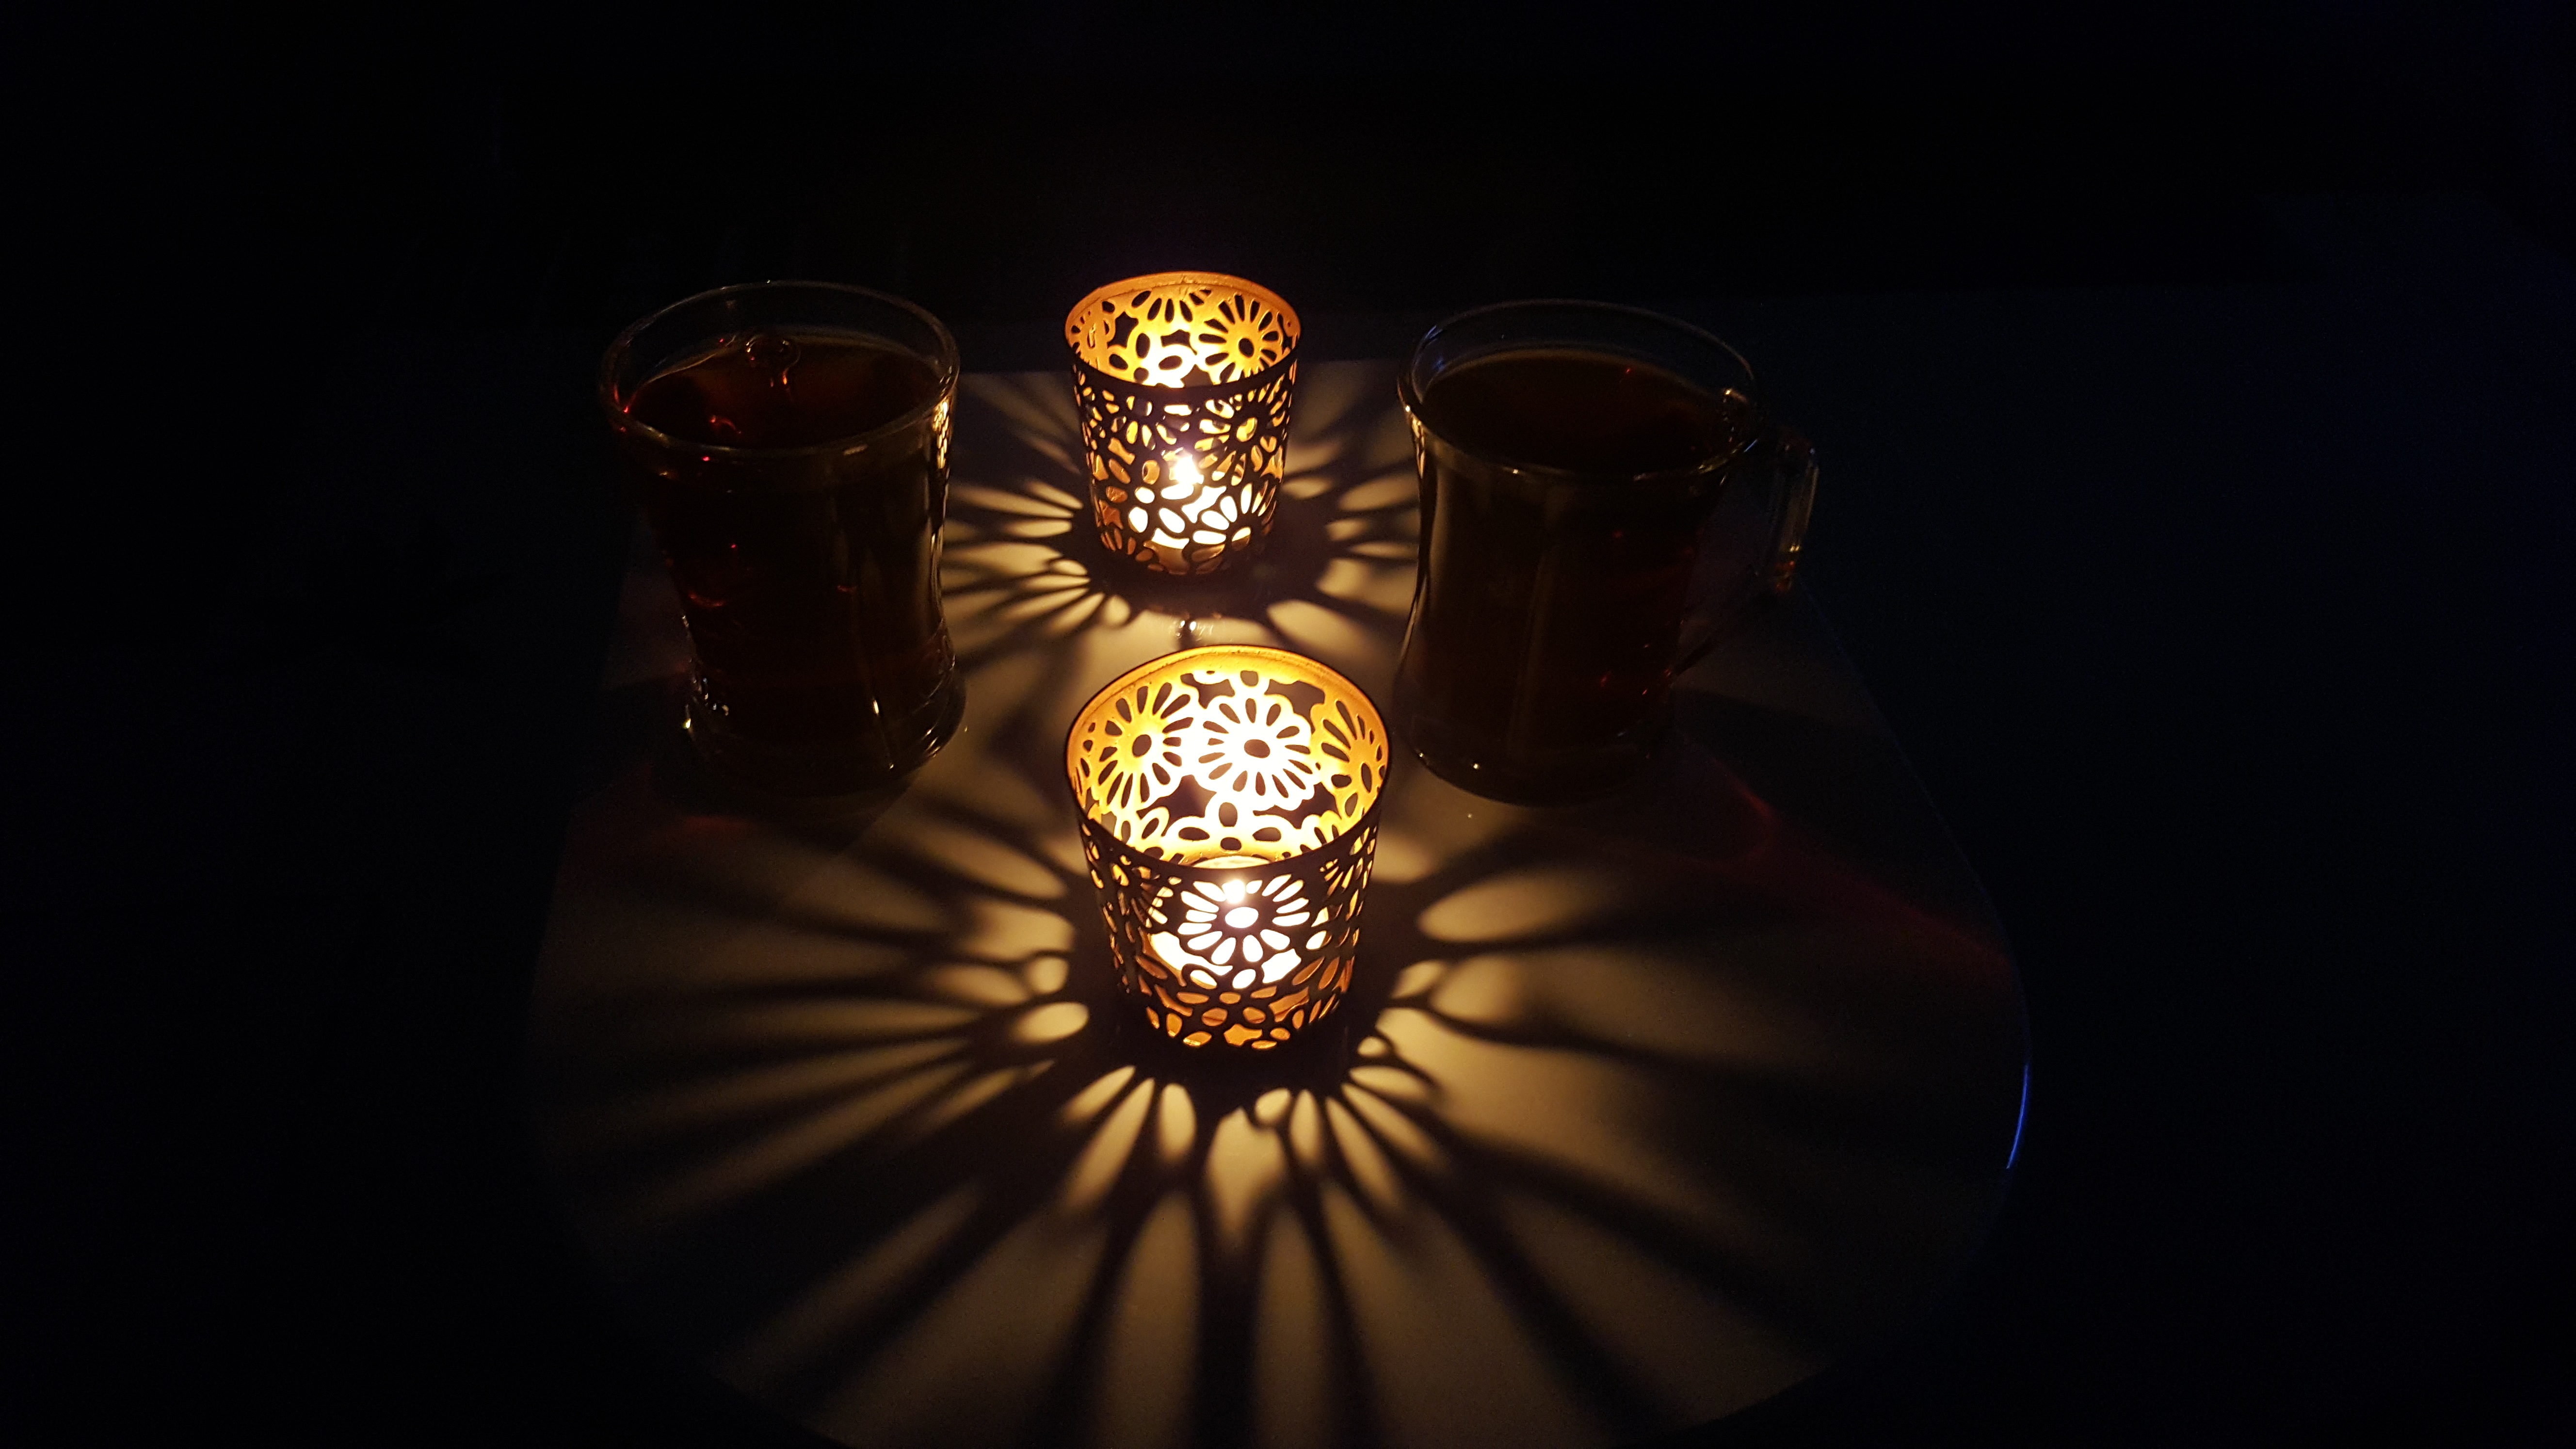
light, night, glass, darkness, black, lighting, macro photography